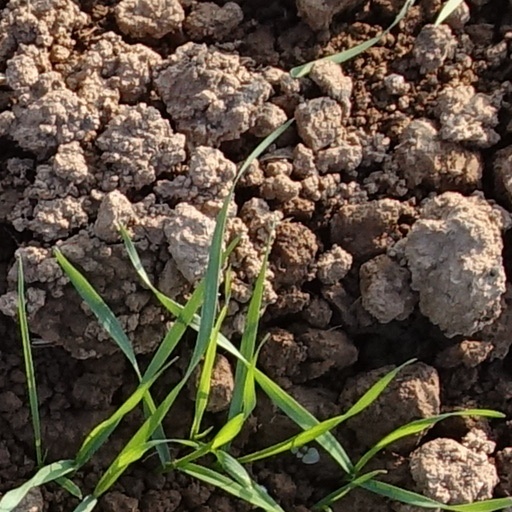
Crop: wheat